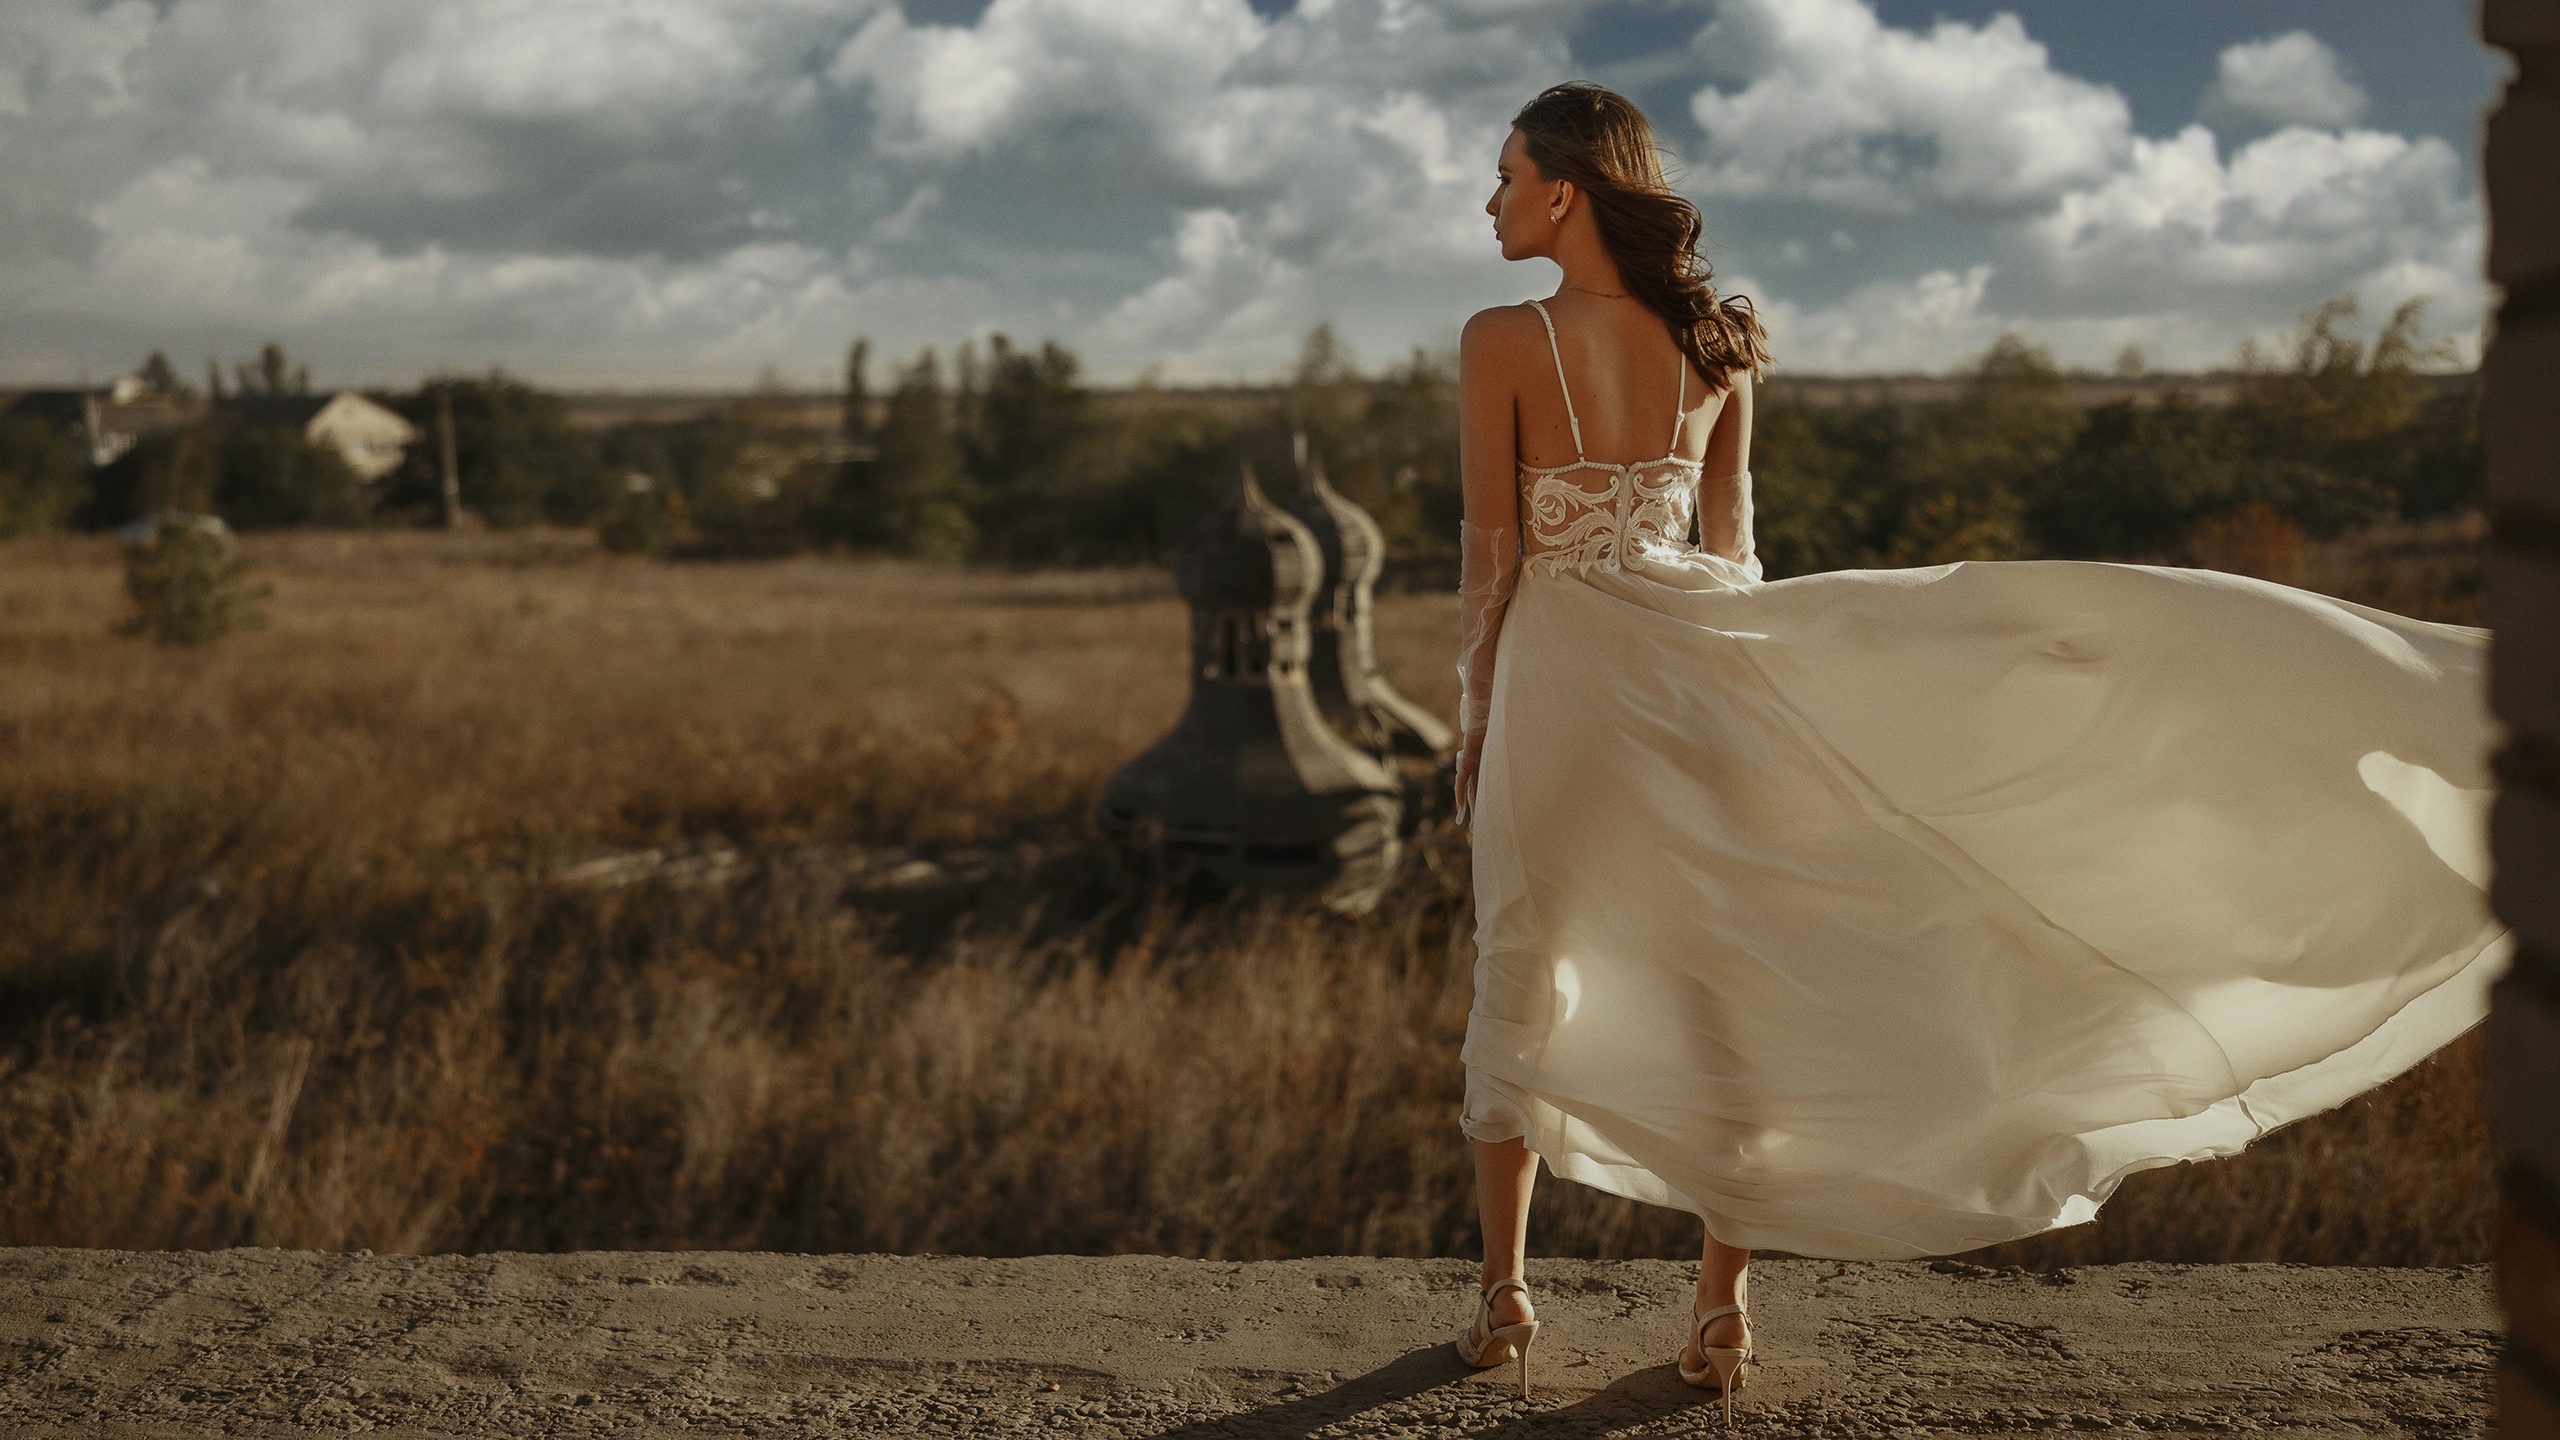
women, lady, model, person, photography, wallpaper, hair, cloud, sky, plant, wedding dress, bride, People in nature, dress, bridal clothing, flash photography, happy, bridal party dress, gesture, grass, sunlight, Strapless dress, gown, grassland, landscape, meadow, formal wear, bridal accessory, grass family, long hair, wedding ceremony supply, fun, event, blond, field, veil, prairie, backlighting, romance, fashion accessory, sitting, soil, wedding, evening, pasture, plantation, haute couture, marriage, farm, ceremony, love, photo shoot